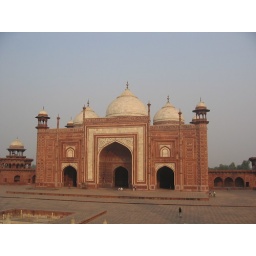
This building is just the guest house for the Taj ... amazingly impressive in its own right.